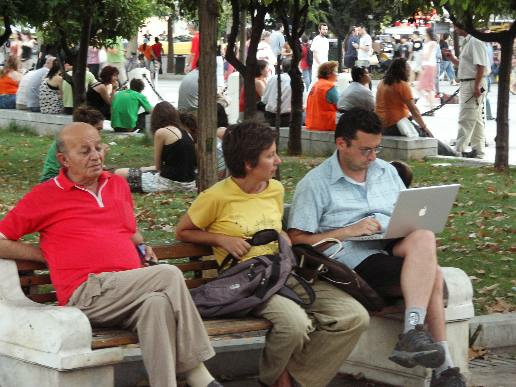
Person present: Yes